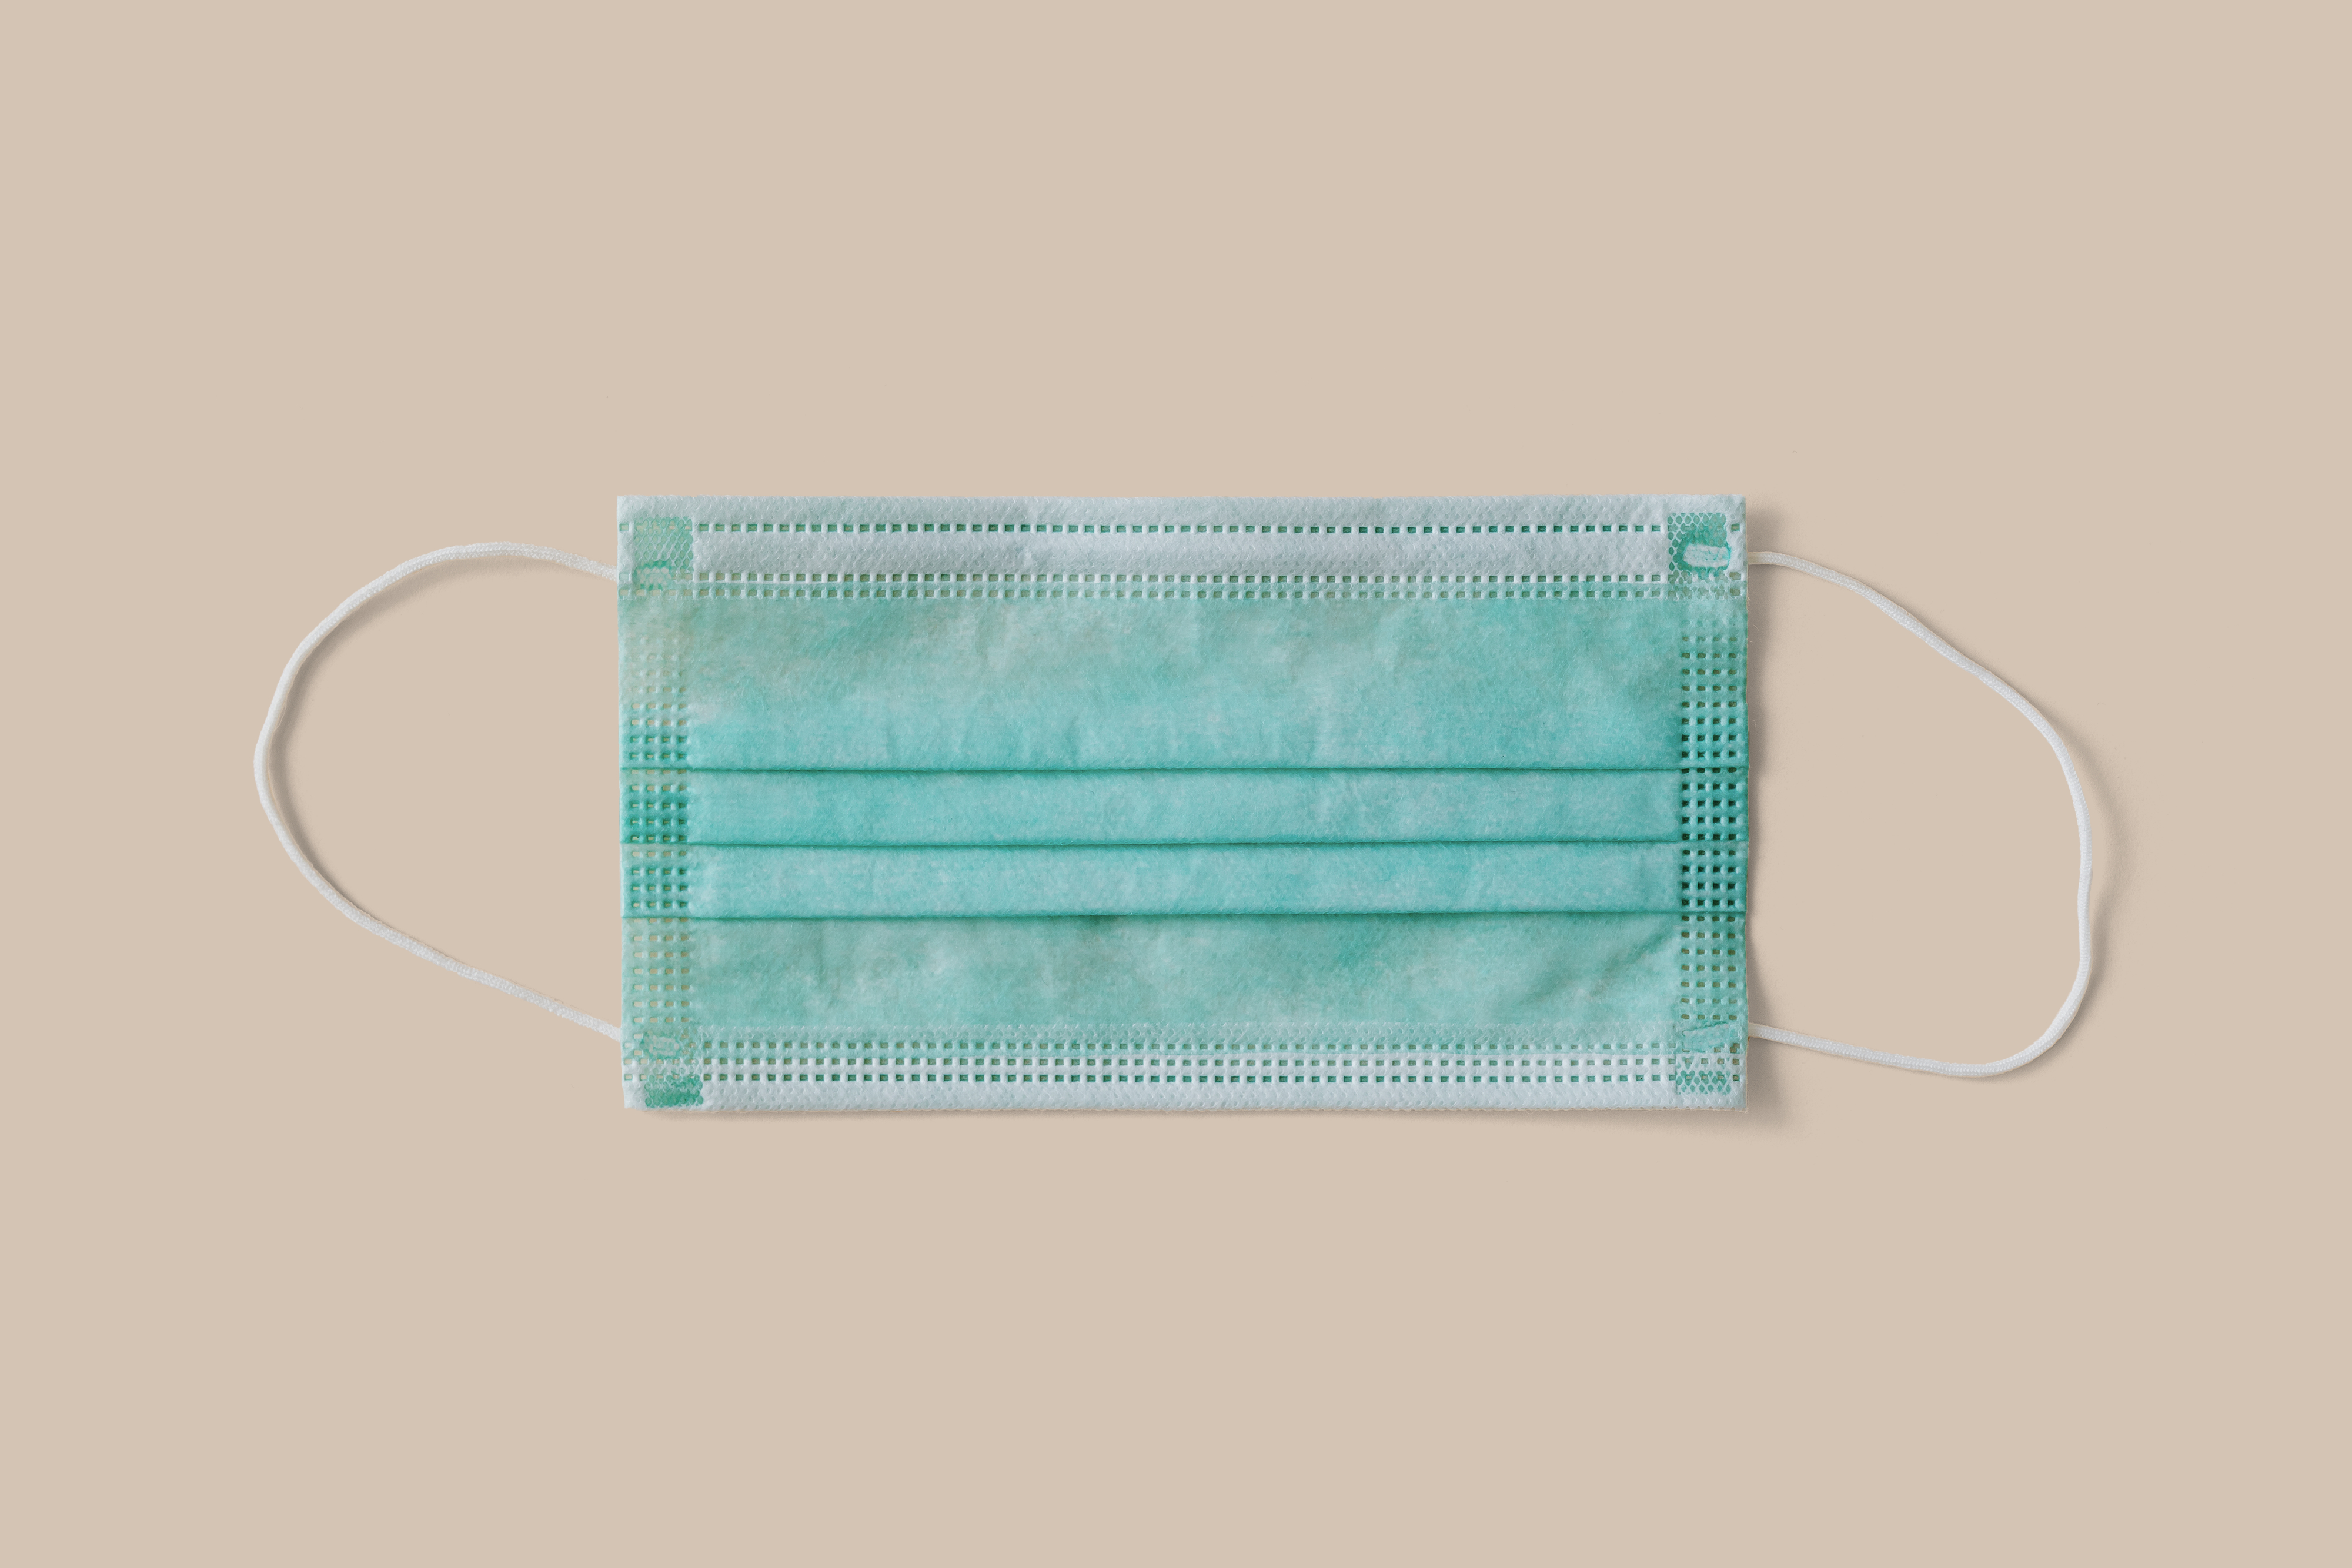
antibacterial, awareness, background, beige, beige background, blank space, care, clean, clinic, cold, copy space, coronavirus, cover, design space, disease, face mask, filter, flu, green, health, hygiene, hygienic, infection, influenza, mask, medical, medical supplies, mockup, mouth, outbreak, pollution, prevent, prevention, protect, protection, psd, safe, safety, sick, surgical mask, text space, virus, turquoise, aqua, product, teal, rectangle, wallet, fashion accessory